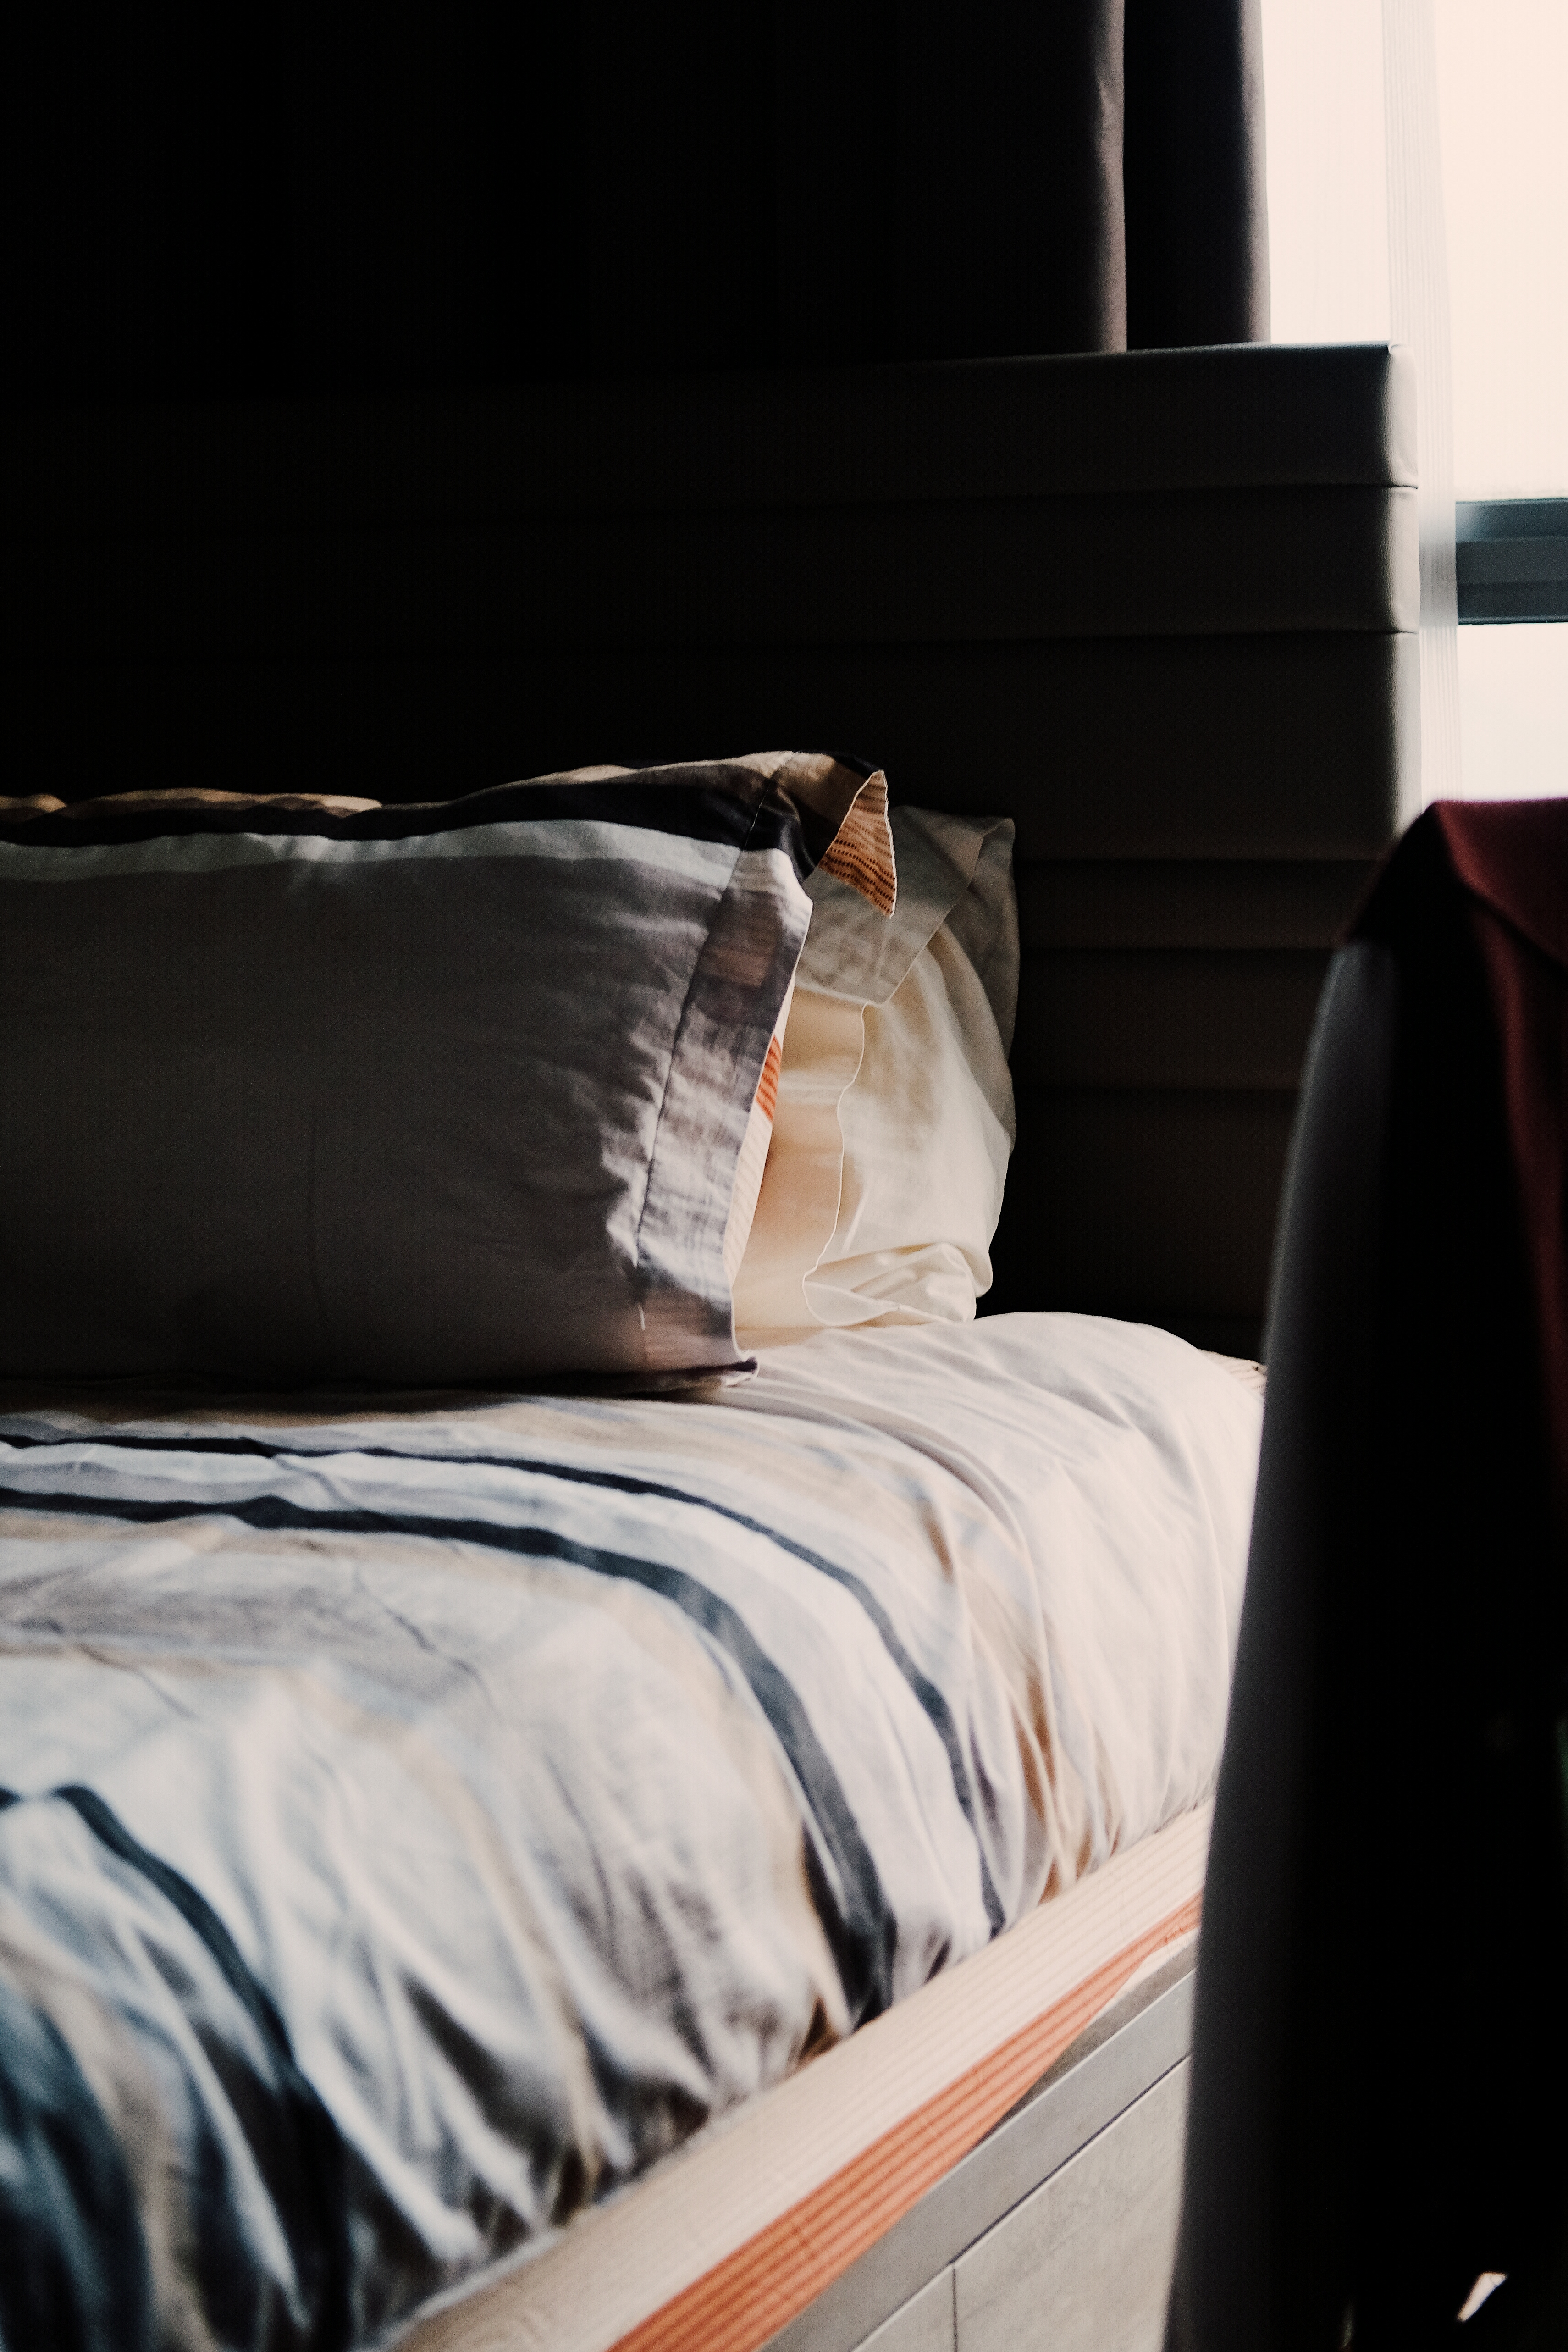
bed, bedroom, black, furniture, bed sheet, room, bed frame, bedding, comfort, textile, interior design, linens, mattress, pillow, nightstand, duvet cover, house, duvet, boutique hotel, box spring